Eileen Cowin

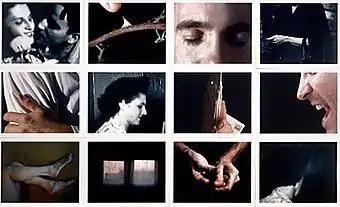
Eileen Cowin, "I’ll Give You Something to Cry About", Photographic installation, 96" x 120", 1998.

In the latter 1980s, Cowin shifted toward more broadly resonant, sparsely staged images that "The New York Times" compared to the stylized theater work of Robert Wilson and Peter Sellars. Working with models and archetypal, symbolic gestures emerging from inky, black backgrounds, she drew, alternately, on the language of "film noir" (men in trench coats, women in slinky red dresses, billowing curtains, shadowed backgrounds) and Renaissance "tableau vivant" paintings. The "film noir"-ish images evoke elliptical narratives and themes of sexual tension, voyeurism, and rituals of male bonding and competition. Works such as "Magritte" and "Mirror of Venus" (1988) invoke and challenge art historical conventions such as the objectification of women or religious narratives, eschewing elaborate sets and period costumes for subtle expressions, dramatic gestures, and recognizable poses.